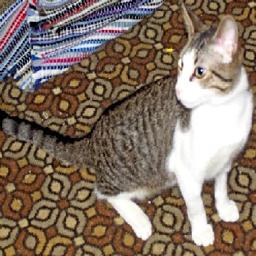
Animal: cats